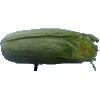
Label: Corn Husk 1